Man of the Year (1971 film)

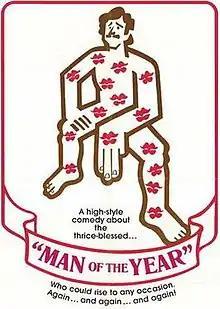

Man of the Year (also known as "Husband, Italian Style") is a 1971 Italian commedia sexy all'italiana directed by Marco Vicario. The film was a blockbuster at the Italian box office.